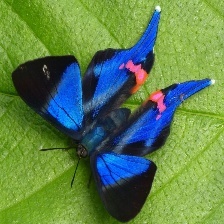
Species: METALMARK